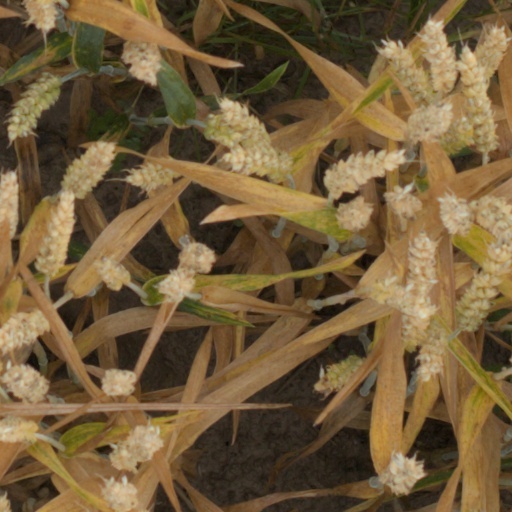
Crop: wheat